Flake (chocolate bar)

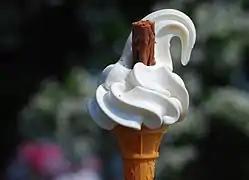
A 99 Flake presented as the topping for a soft-serve ice cream cone.

The product gained some notoriety for its highly sensual advertising. In the UK, the advertisements showed people – almost always women – enjoying a Flake whilst relaxing.